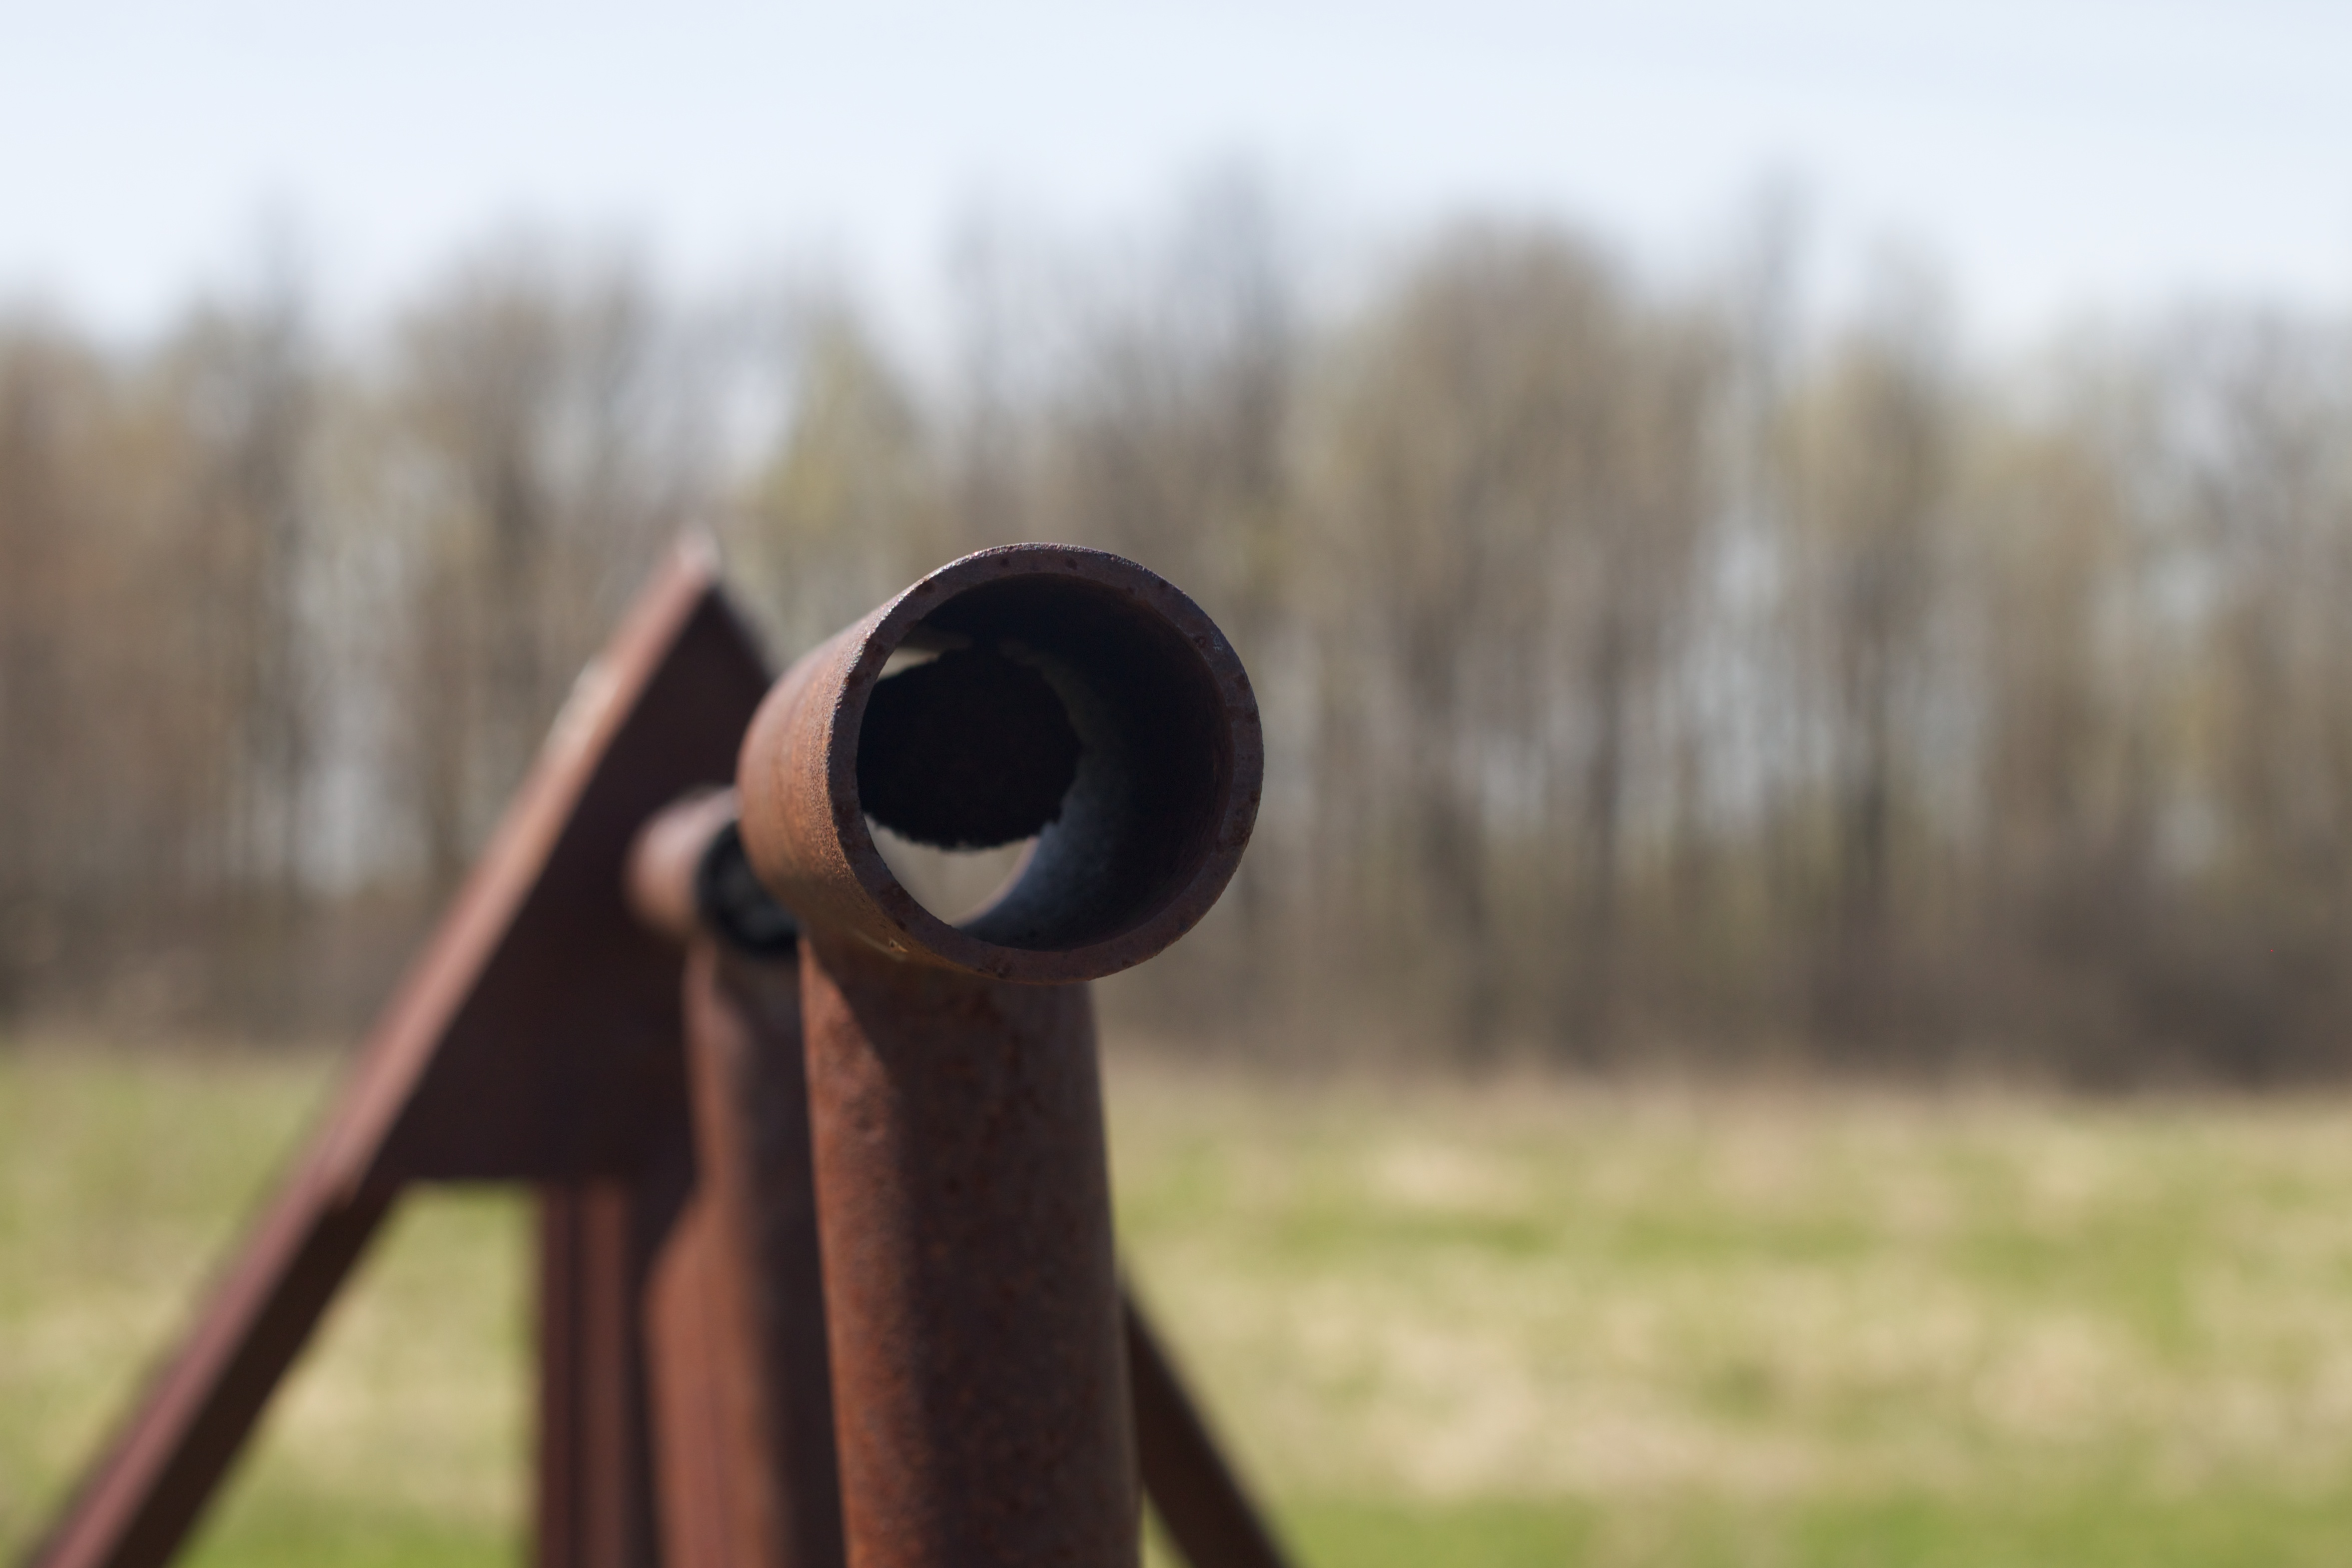
green, weapon, cannon, binoculars